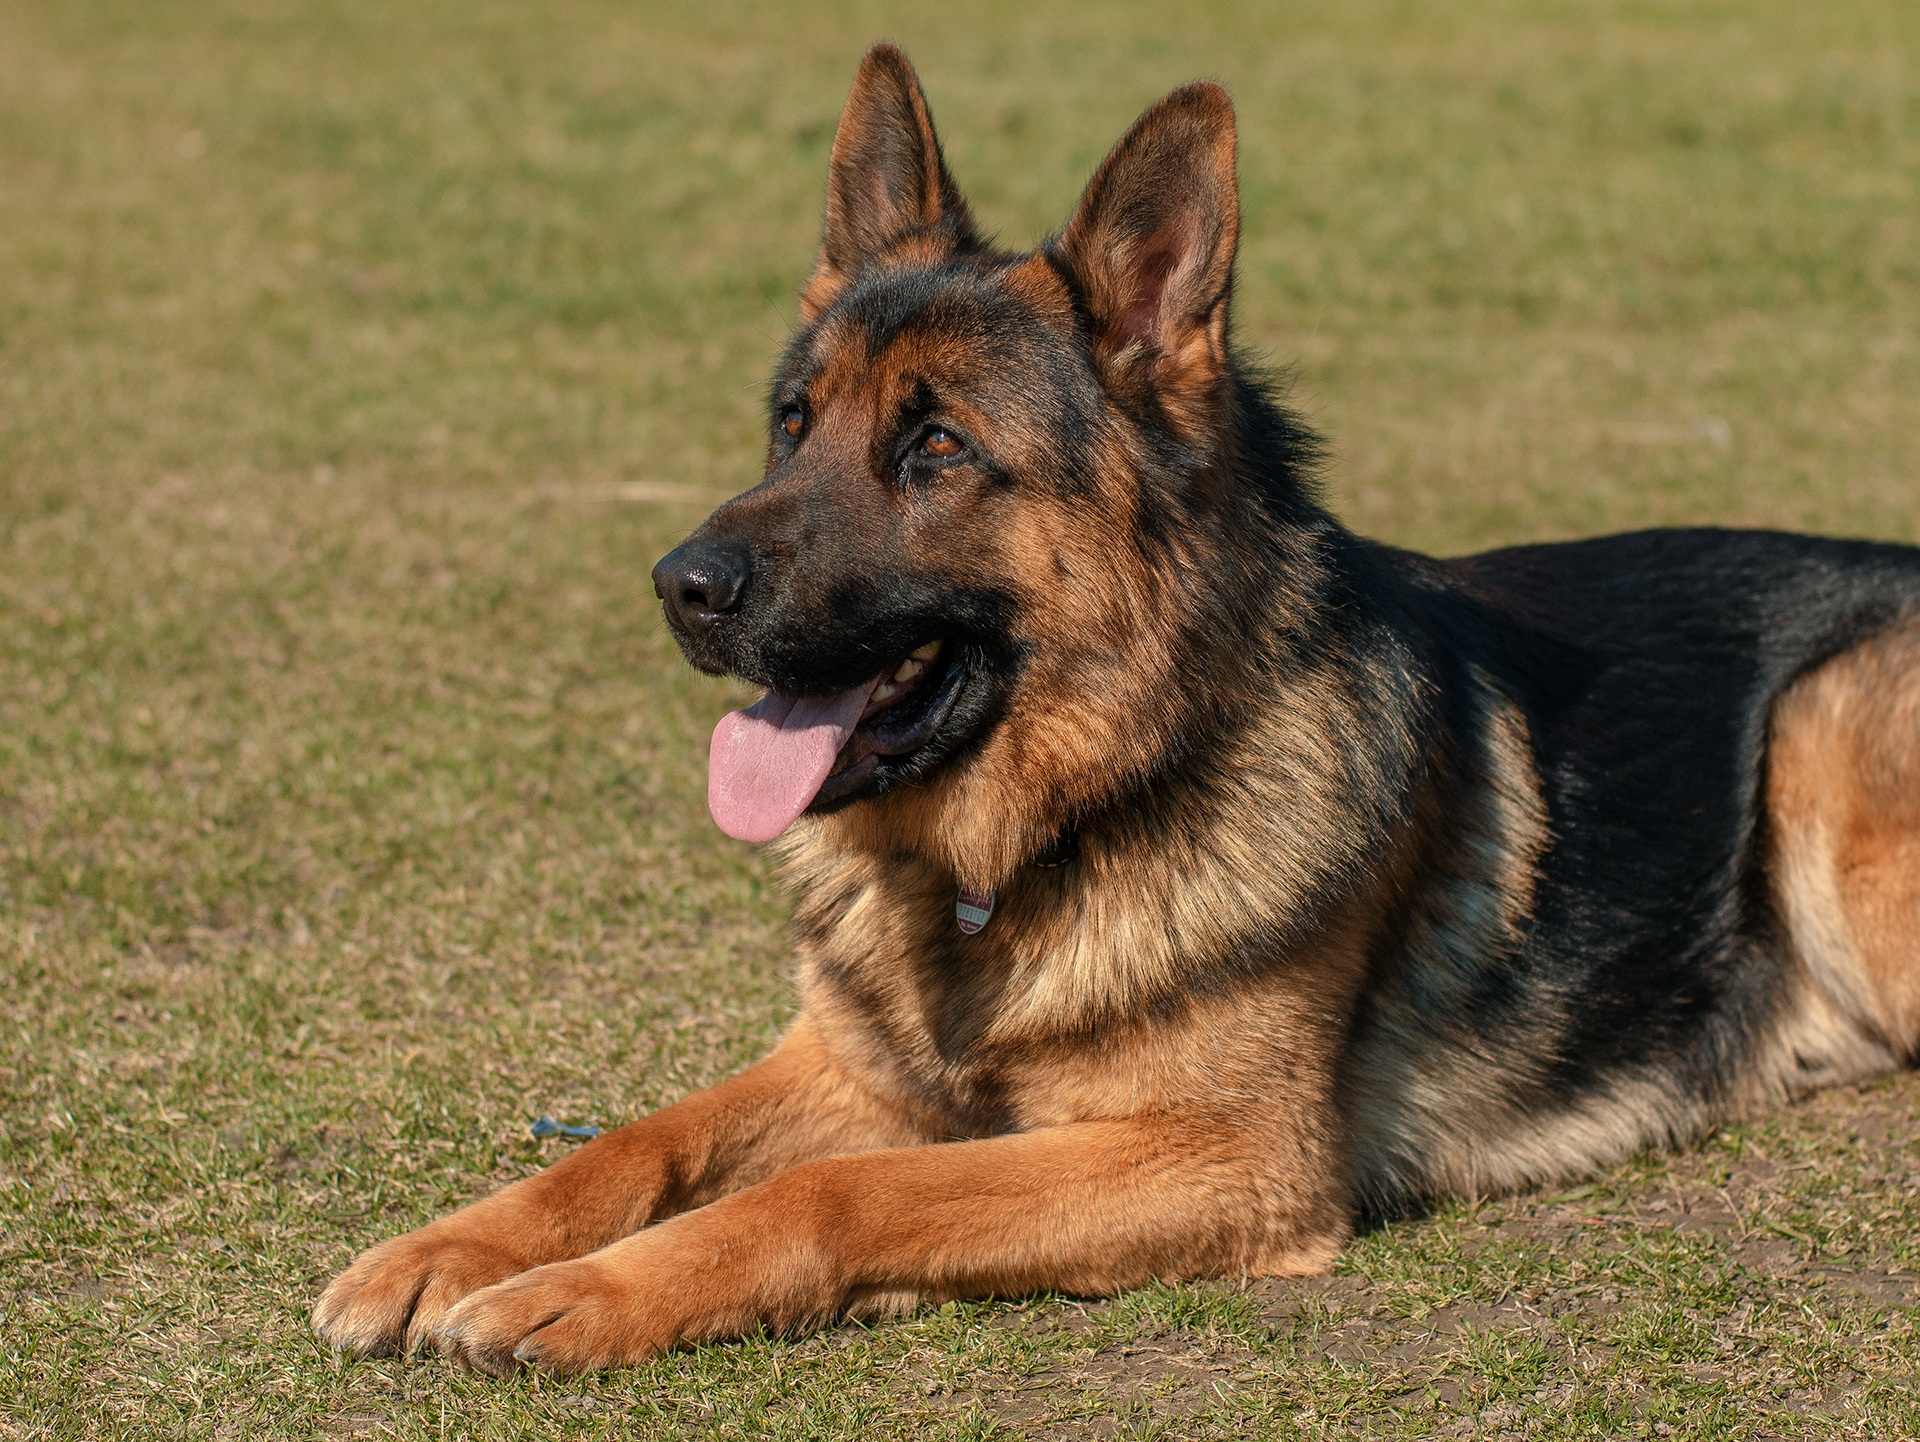
dog, animal, mammal, german shepherd, pets, vertebrate, dog breed, old german shepherd dog, four legged, eb, is watching, belgian shepherd malinois, dog like mammal, saarloos wolfdog, wolfdog, czechoslovakian wolfdog, carnivoran, dog breed group, east siberian laika, dog crossbreeds, shiloh shepherd dog, east european shepherd, eurasier, german shepherd dog, bohemian shepherd, tervuren, king shepherd